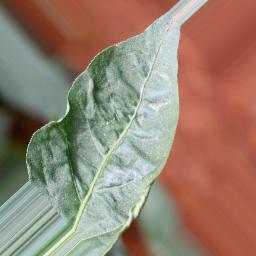
Label: mites_and_trips